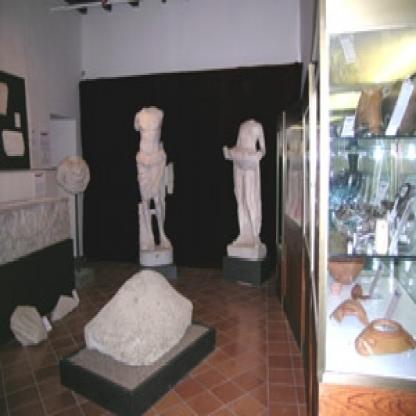
Scene: Indoor